Rope-soled shoe

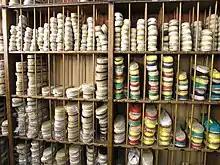
Espadrilles in a shop in Barcelona

Rope-soled shoes have soles (and possibly other parts) made from rope or rope fibres. They were formerly a cheap, disposable, hand-made item. However, the widely made espadrille comes in many styles and can include expensive fashion items.